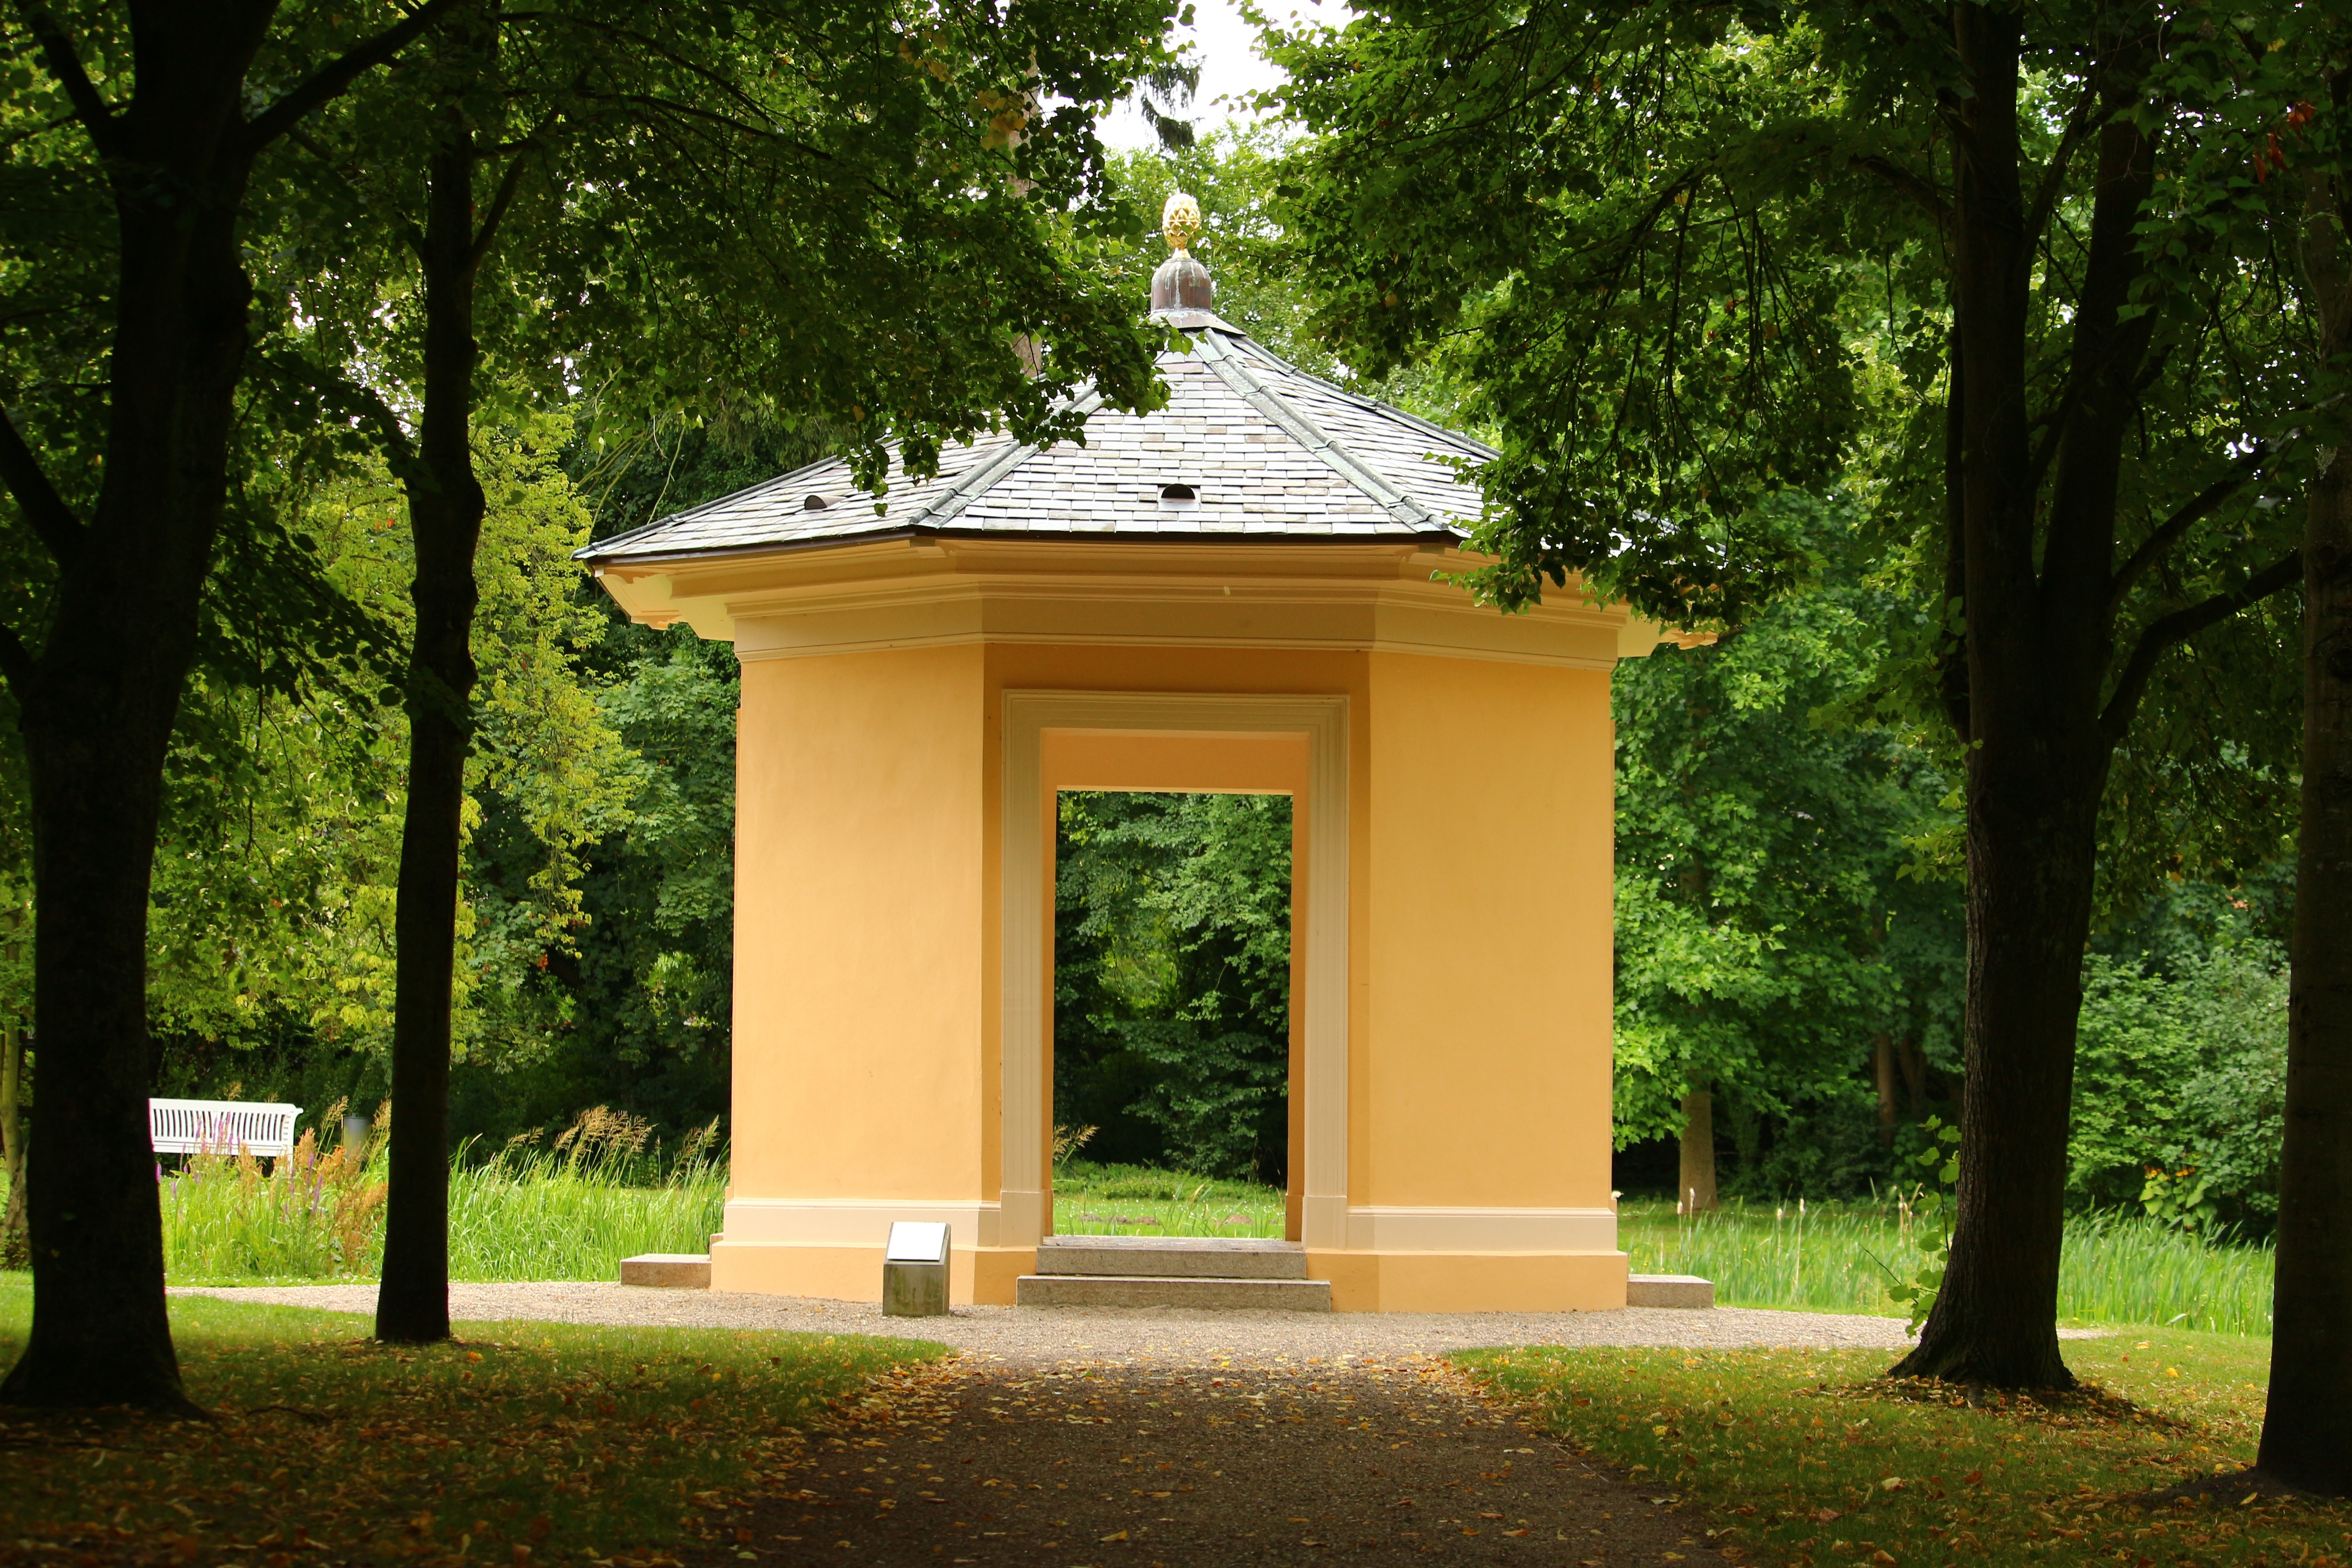
tree, architecture, lawn, house, building, home, backyard, chapel, garden, memorial, pavilion, pavillion, shrine, estate, castle park, schlossgarten, ludwigslust parchim, teepavillion, shinto shrine